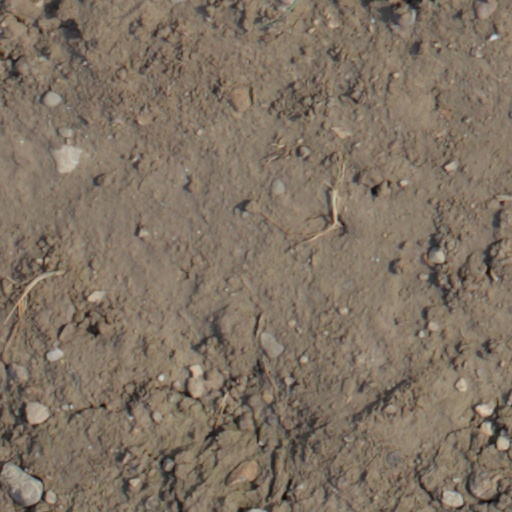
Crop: wheat